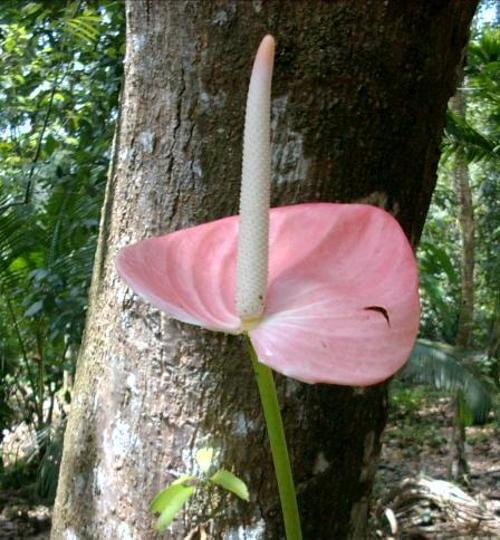
Label: anthurium